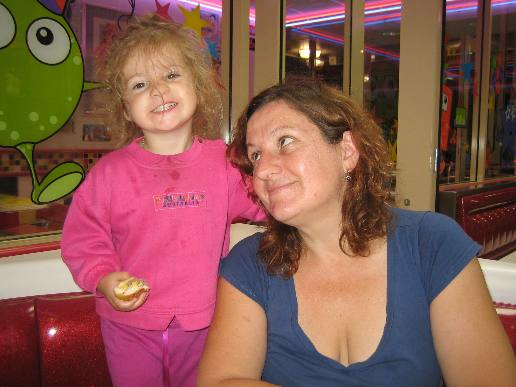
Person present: Yes